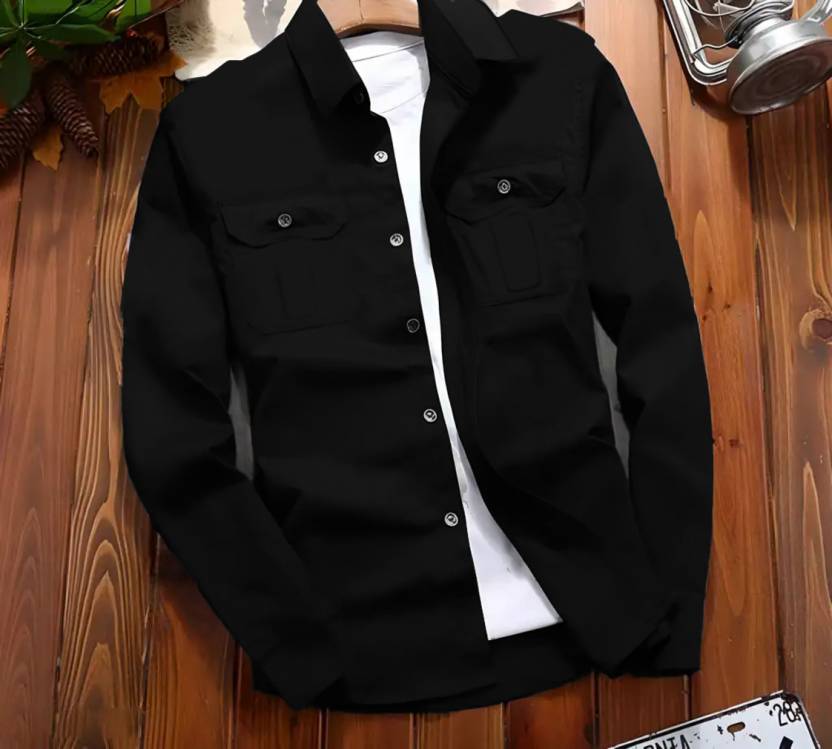
Product: Men Regular Fit Solid Spread Collar Casual Shirt
Price: ₹438
Colors: Black
Pattern: Solid
Description: MENS SOLID DOUBLE POCKET SHIRT